Warmoesstraat

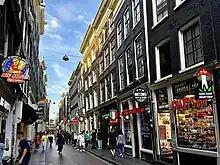
Warmoesstraat in Amsterdam

Warmoesstraat ('Chard Street') is one of the oldest streets in Amsterdam, running parallel to Damrak from Nieuwebrugsteeg to Dam Square. Its origins are in the 13th century. In the 16th and 17th century it was the shopping street. During the Dutch Golden Age, the father of legendary poet and playwright Joost van den Vondel ran a business as a silk merchant there.